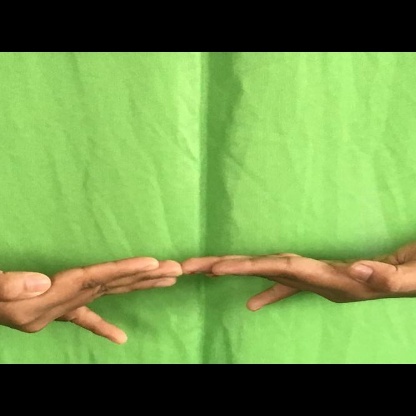
Mudra: Khatva